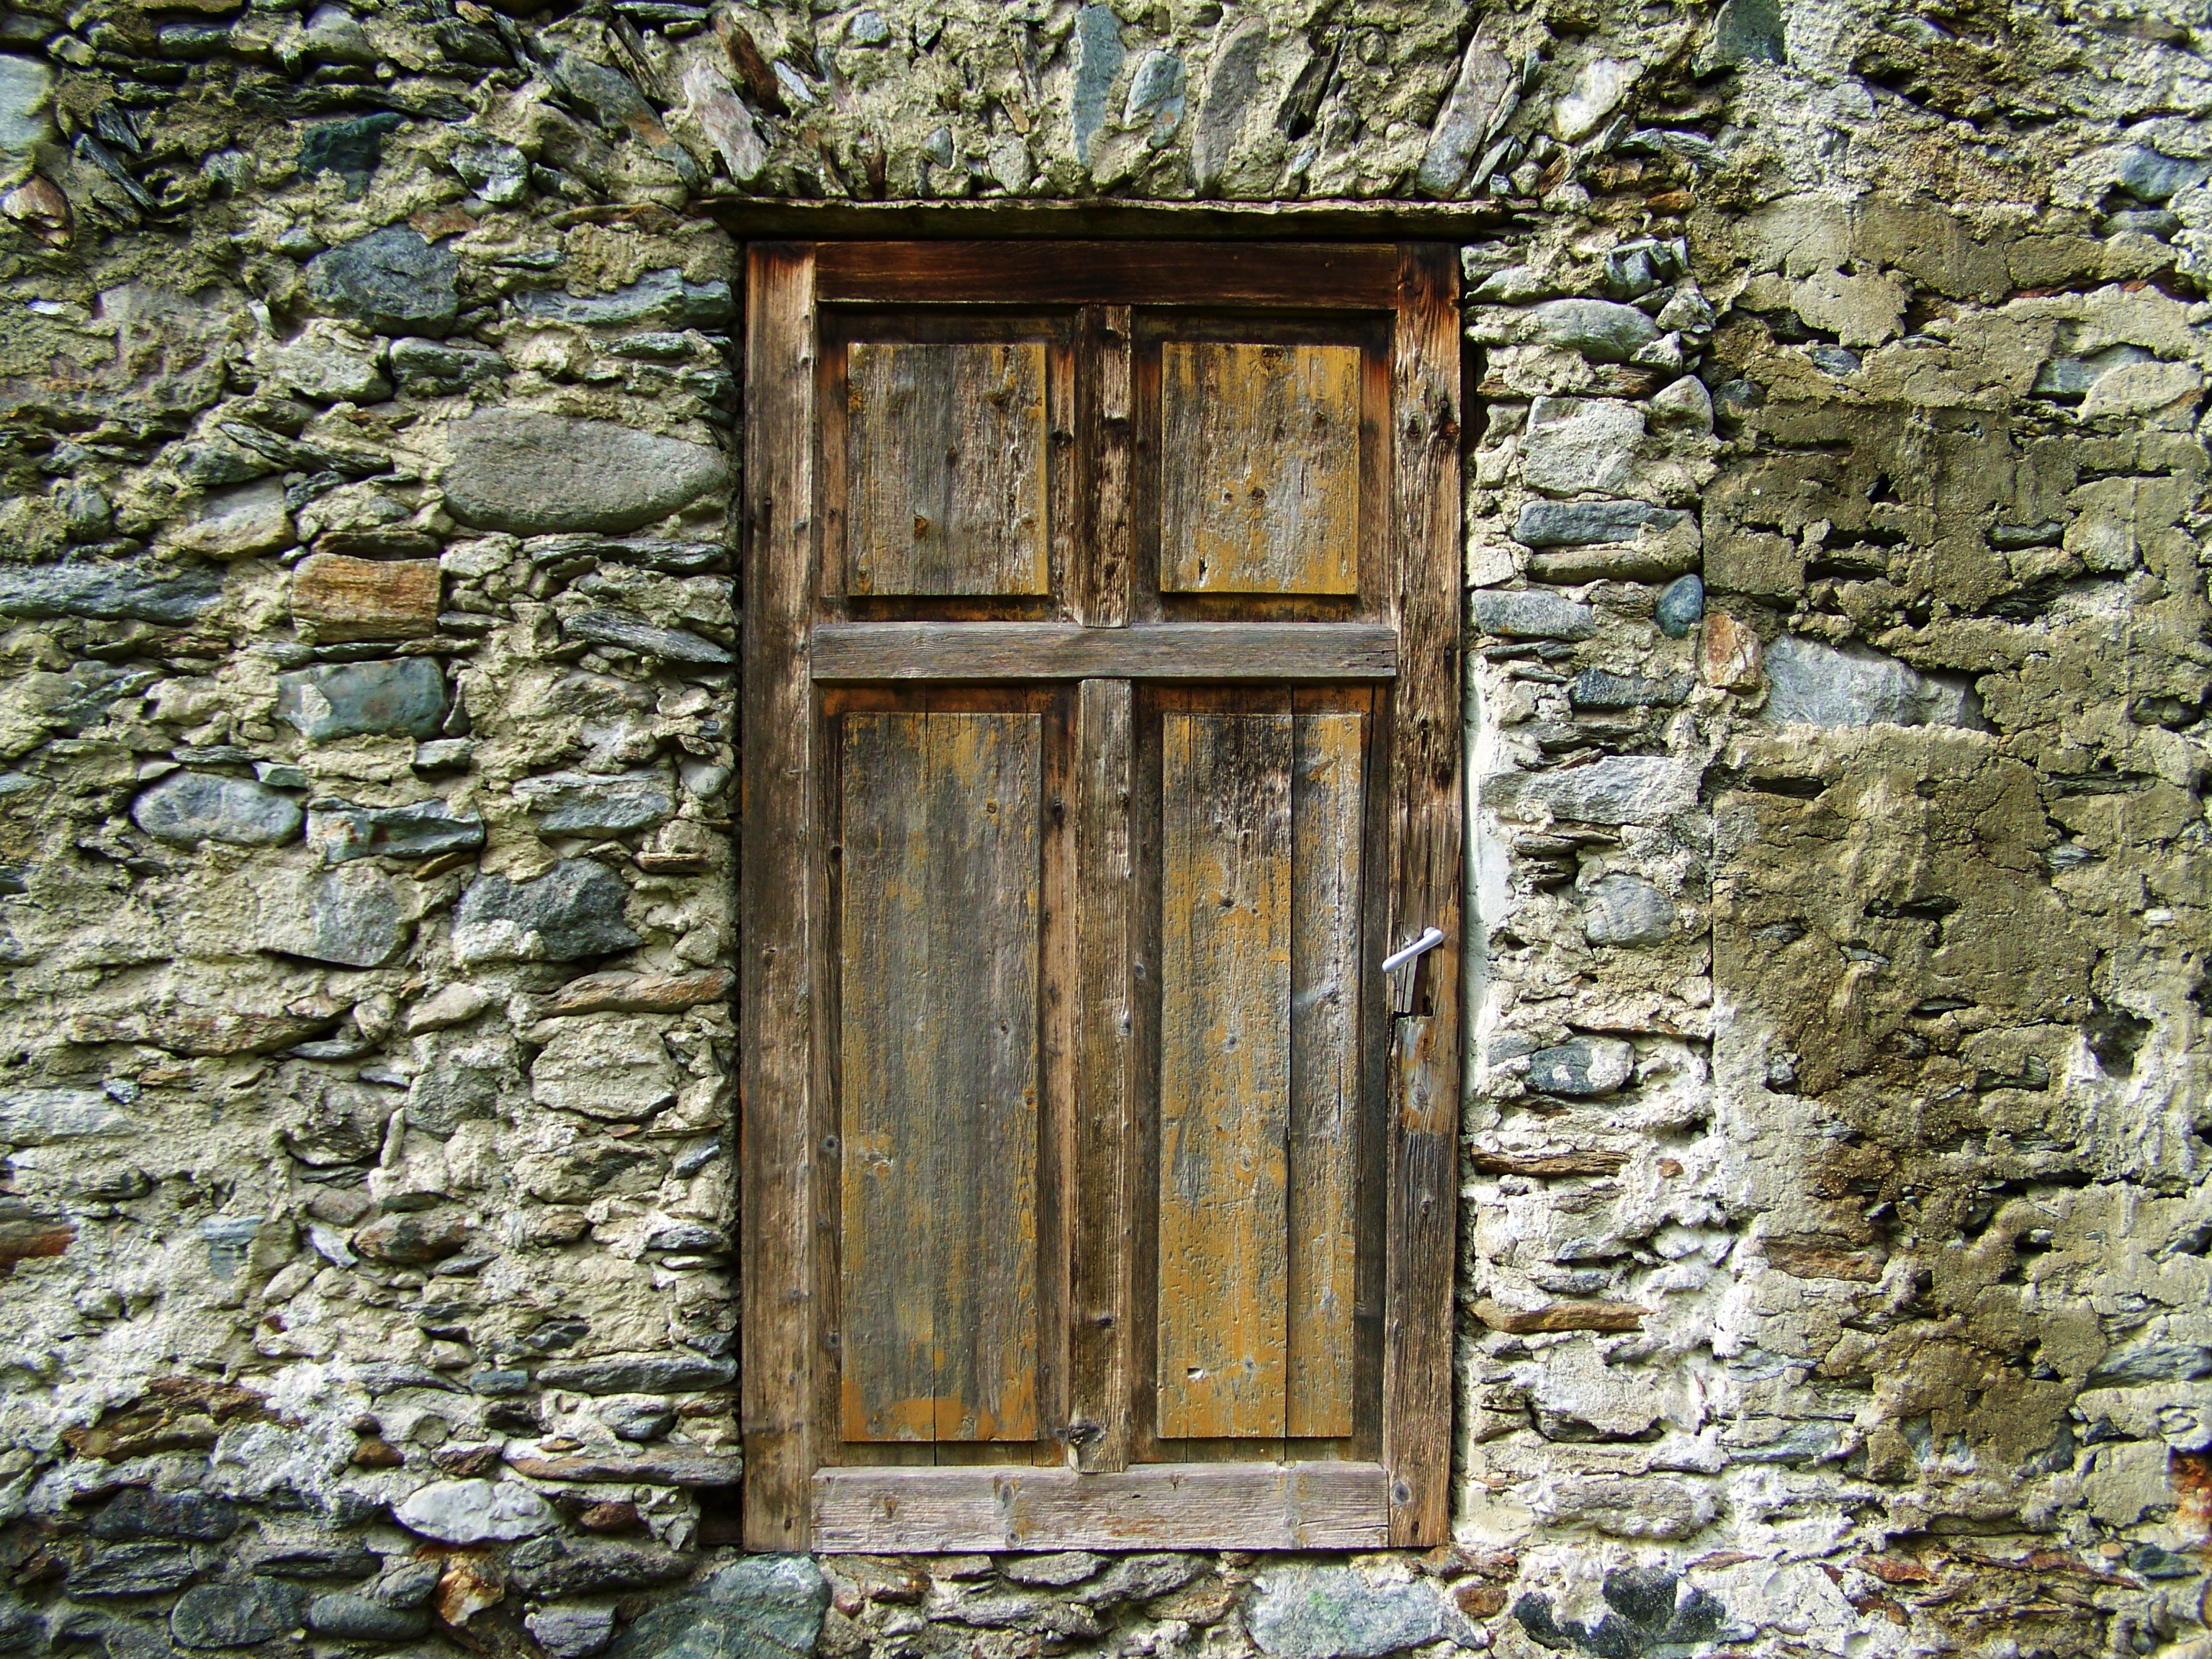
wood, house, window, building, wall, facade, door, old door, old wood, wood door, ancient history